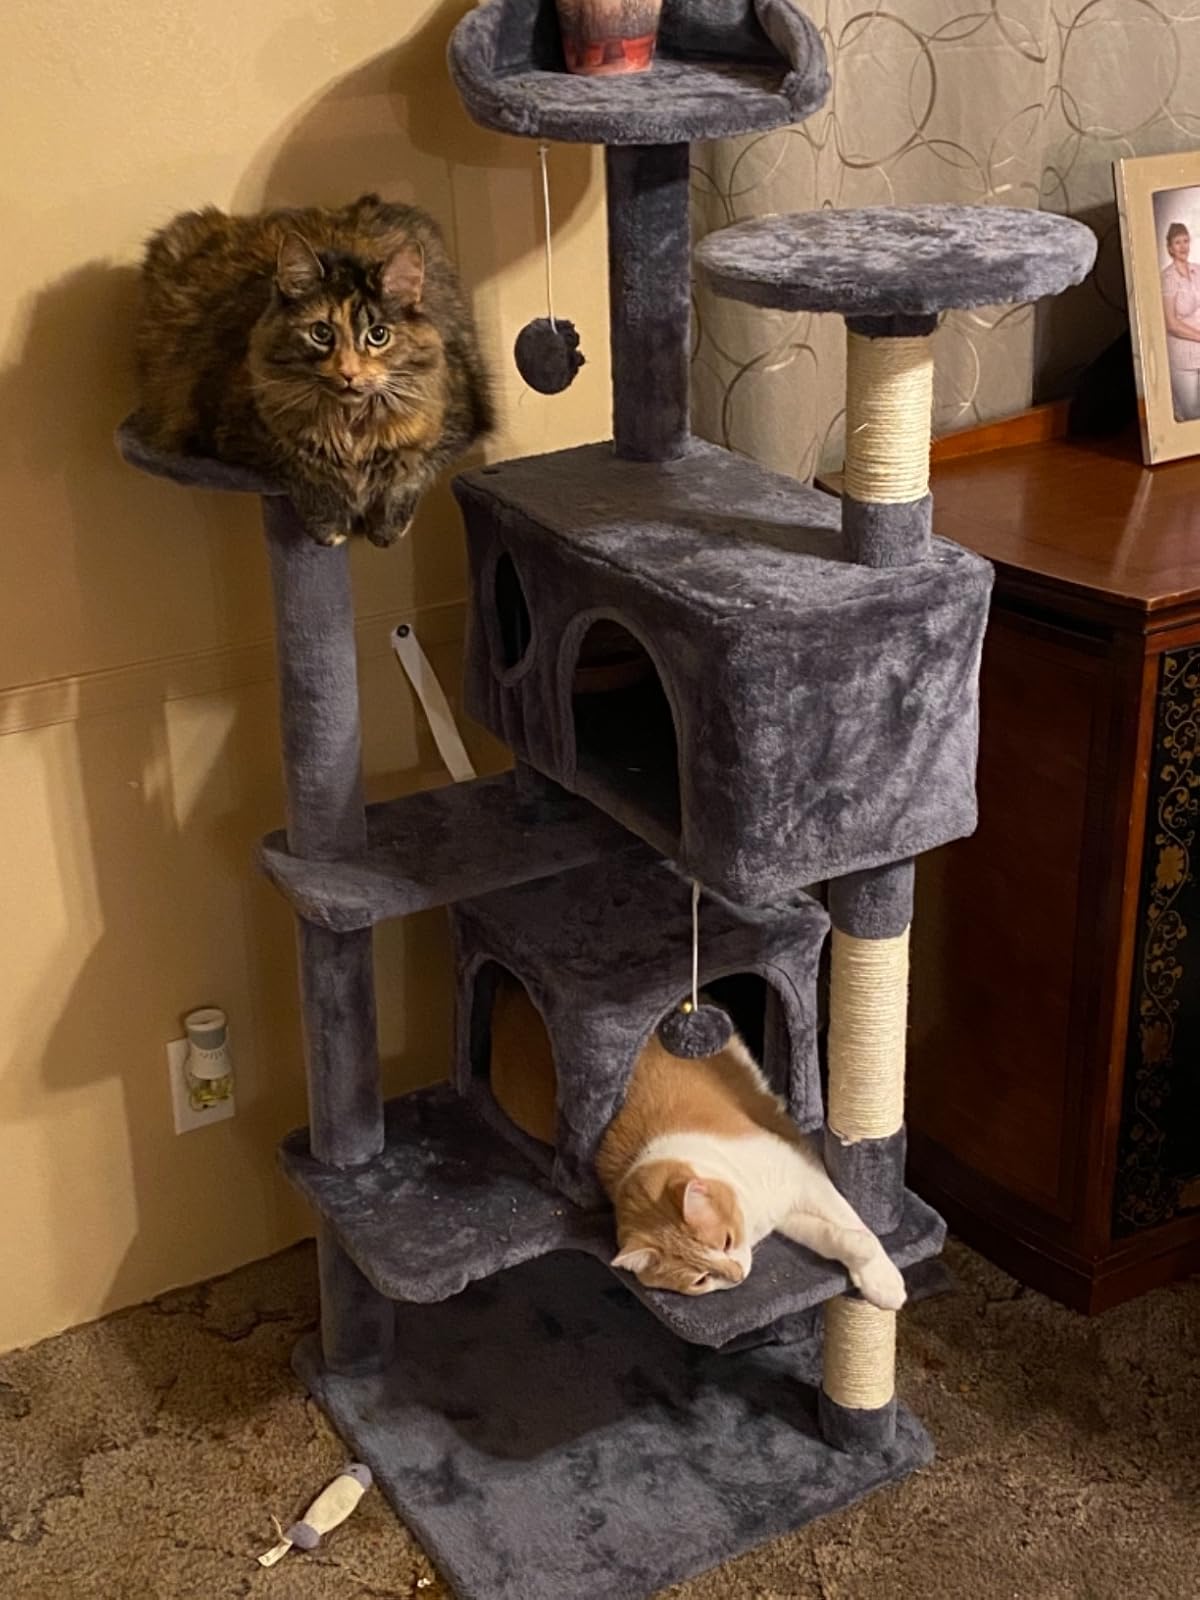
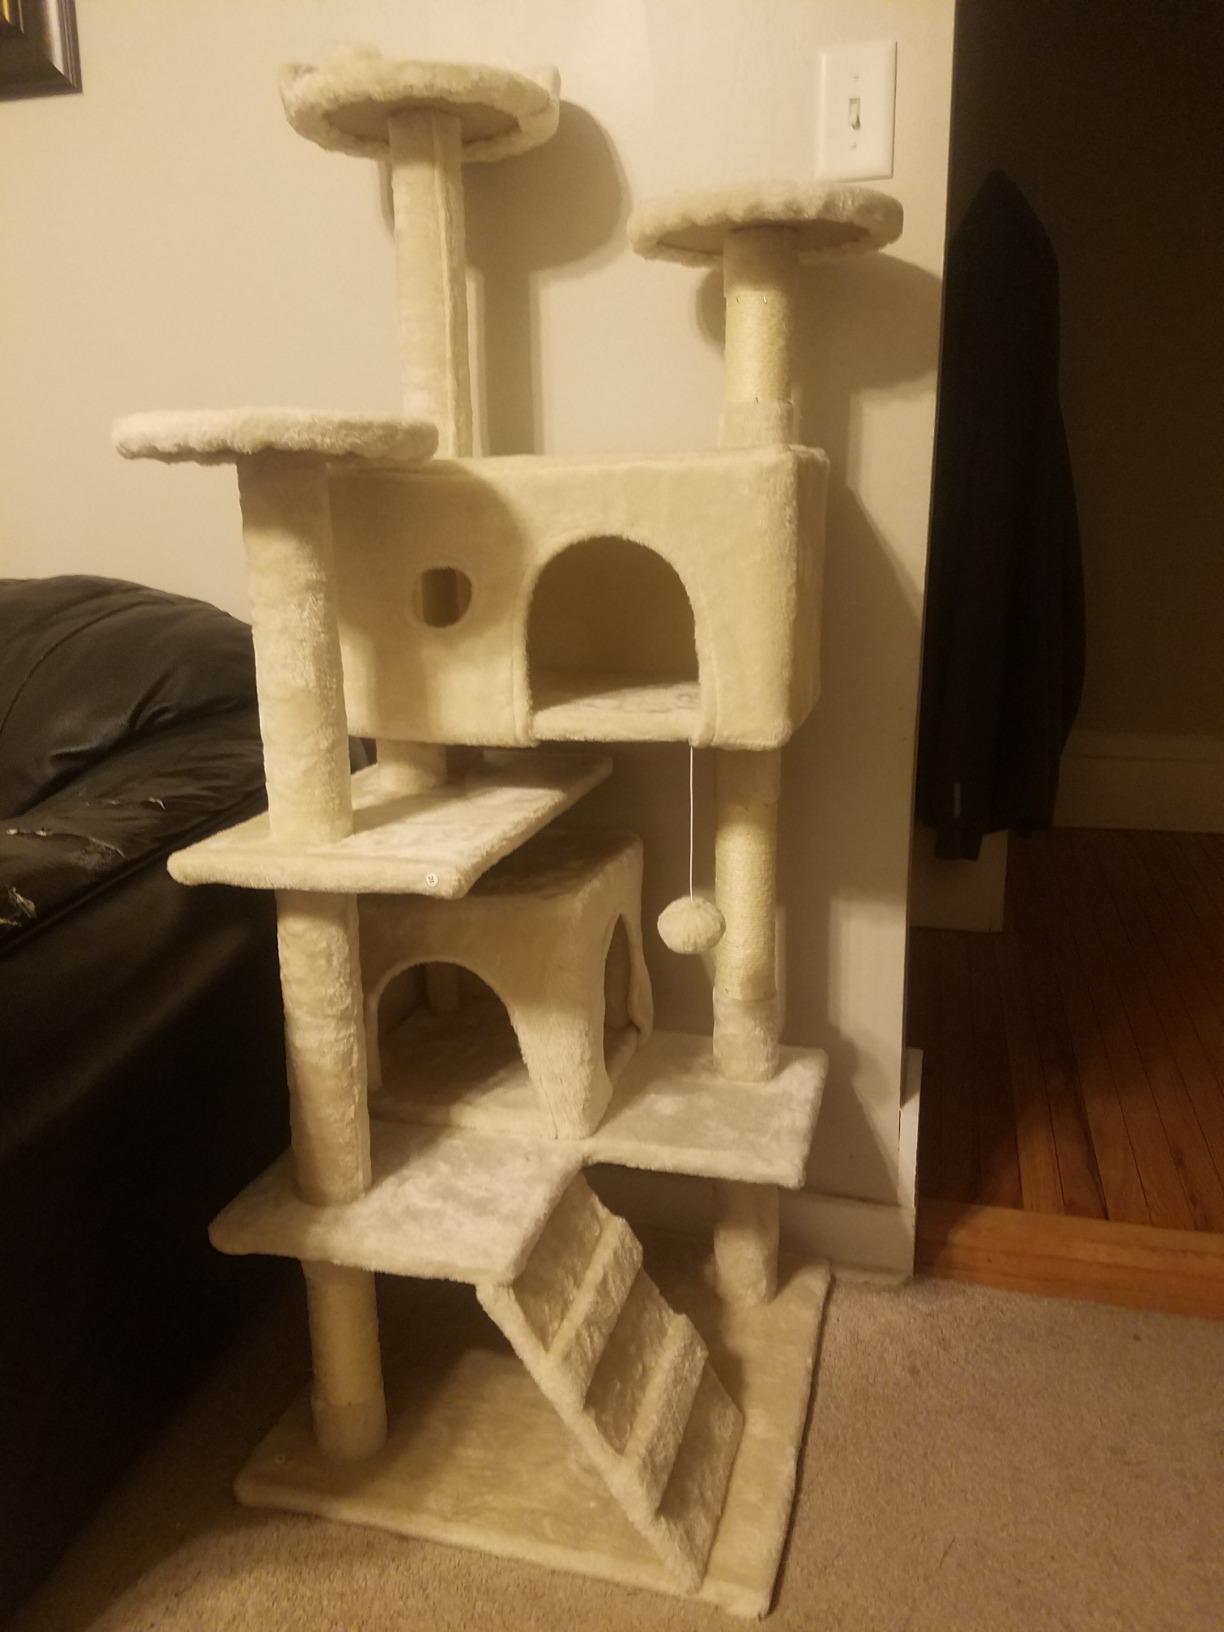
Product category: items_cat tree
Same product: no